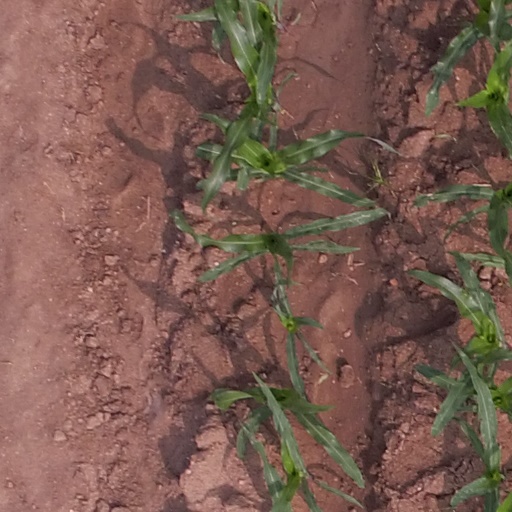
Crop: maize; corn